Nutfield Priory

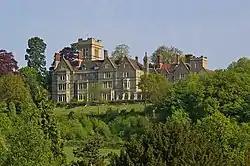
View of the house from the gardens

Nutfield Priory is a Grade II listed country house in Nutfield, Surrey. It was constructed between 1872 and 1874 by John Gibson. It is now a hotel and health spa.